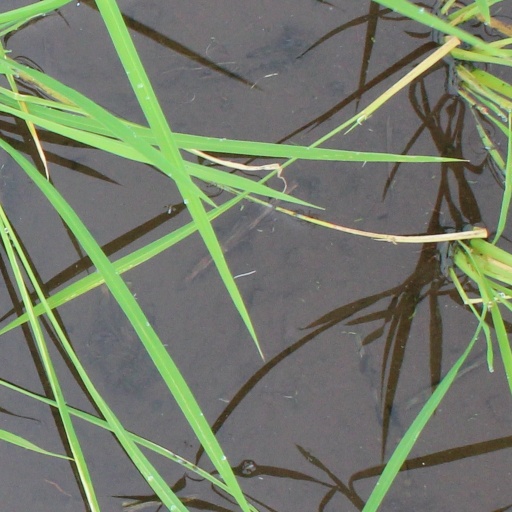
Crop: rice